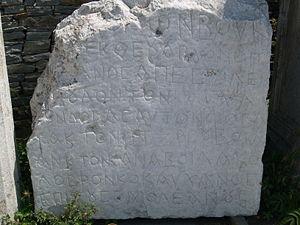
Pressiyan Iᵉʳ, aussi Presijan, Presian, Presyam ou Pressian, est un Knèze des Bulgares de 836 à 852.